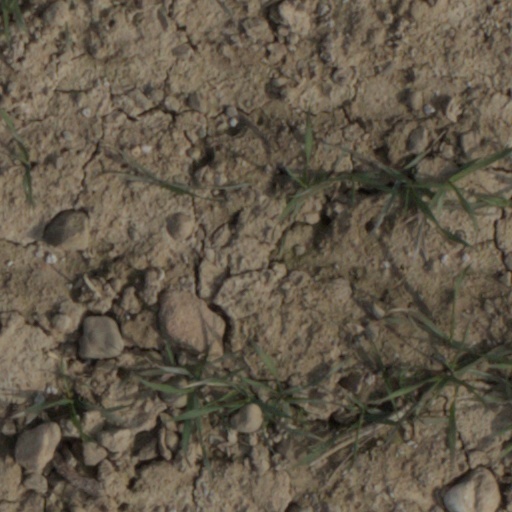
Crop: wheat